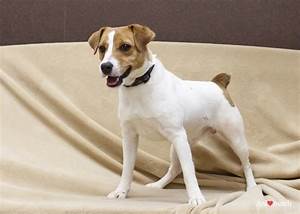
Label: cane